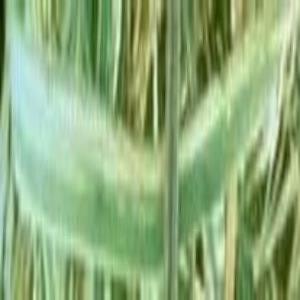
Disease: Bacterialblight